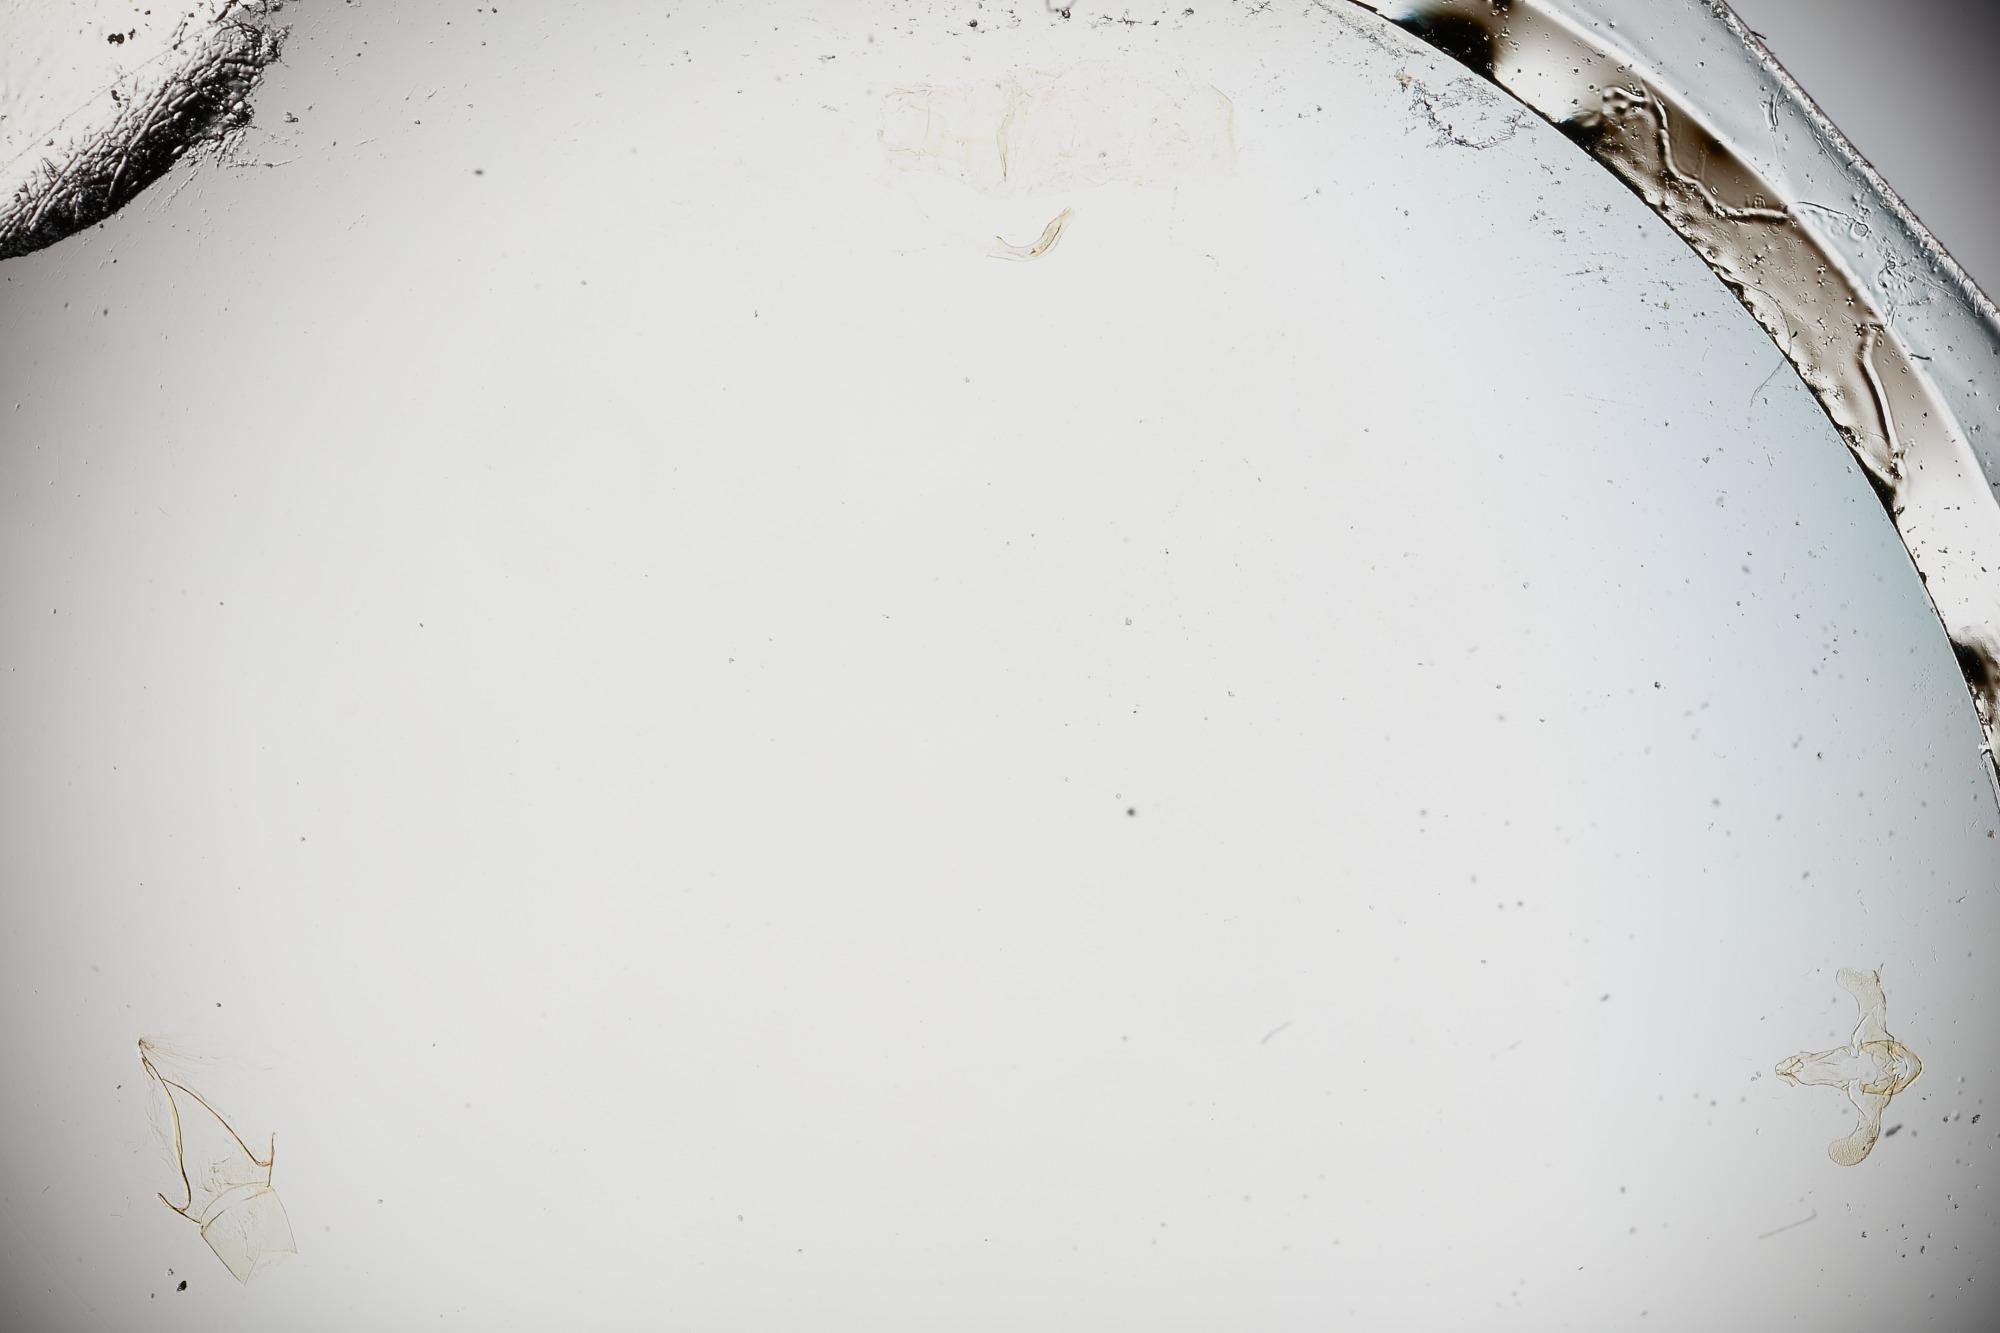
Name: Lecithocera stichoides
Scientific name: Lecithocera stichoides Park, 2012
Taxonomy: Animalia, Arthropoda, Hexapoda, Insecta, Lepidoptera, Glossata, Lecithoceridae
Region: V. O. Becker
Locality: [Not Stated], Wau, Morobe, Papua New Guinea
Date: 17 Sep 1992 to 30 Sep 1992